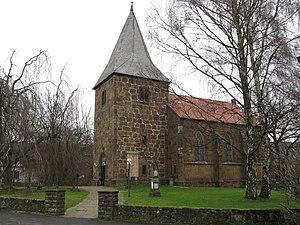
Volmerdingsen est un quartier de la ville allemande de Bad Oeynhausen située dans le district de Minden-Lübbecke, en Westphalie orientale.